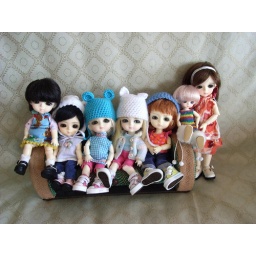
The girls out number the boys in this house :P